Orman Garden

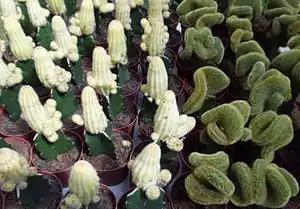
Cactus grafting.

Conifers, palms, cacti, succulents, roses, bamboo, ficus, aquatic plants, strelitzia